Tosks

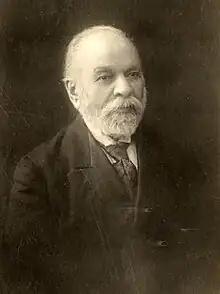
Ismail Qemali, first president and prime minister of an independent Albania

The Great Eastern Crisis resulted in Albanian resistance to partition by neighbouring powers with the formation of the Prizren League which issued a Kararname (memorandum) that declared both Tosks and Ghegs had made an oath to defend the state and homeland in the name of Islam. Tosk Albanians living in Yanya vilayet had to deal with land claims by Greece based on the Megali Idea to areas of Toskëria that they lived in. During the crisis Tosks and Ghegs made besas (pledges of honor) to arm themselves and shed blood to defend their rights. Other Albanians, mostly Tosks developed ideological arguments and led the information campaign for autonomy by sending petitions in 1878 to the Berlin Congress that were against the territorial ambitions of its neighbors and for the creation of a unitary Albanian province. Lacking a tribal network of the Ghegs, Tosk society instead relied on the Bektashi network to spread information and mobilise Albanians to resist any annexation by Greece of the Yanya vilayet in 1880. During this time Tosks led the way in articulating Albanianism based on a national program demanding Albanian sociopolitical rights.